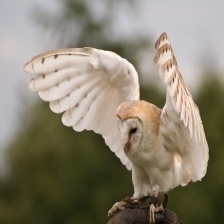
Species: BARN OWL
Scientific name: TYTO ALBA
ImageNet parent category: great_grey_owl